Fire and Rescue Department of Malaysia

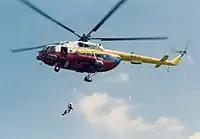
MUST exercise using Mil Mi-17 helicopter.

Multi-Skill Team (MUST) is an elite airborne team of JBPM. Formed on 11 September 1998, MUST is formed by combining all special trained firefighters into one team and supported by helicopters from JBPM Air Wing. MUST units are usually deployed whenever a certain special unit is unavailable in a certain area or when extra assistance is requested by other special units. MUST primarily serve as helicopter-borne firefighters mainly tasked with rescue involving airborne rappelling insertion.